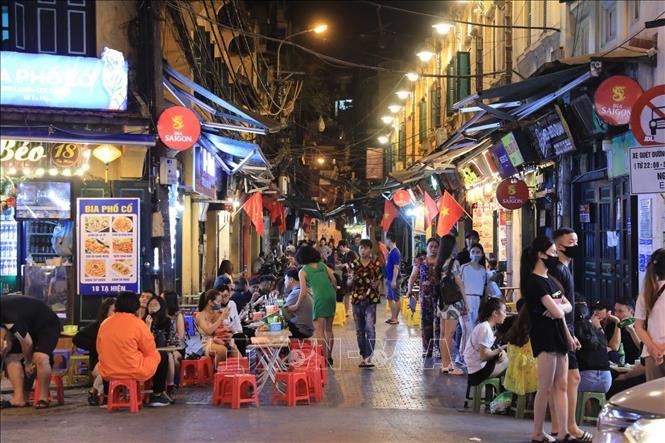
có một người đàn ông và một người phụ nữ đều mặc áo đen đang ở góc phải của khung hình